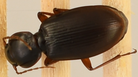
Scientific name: Synuchus impunctatus
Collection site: Bartlett Experimental Forest NEON (BART), plot BART_066